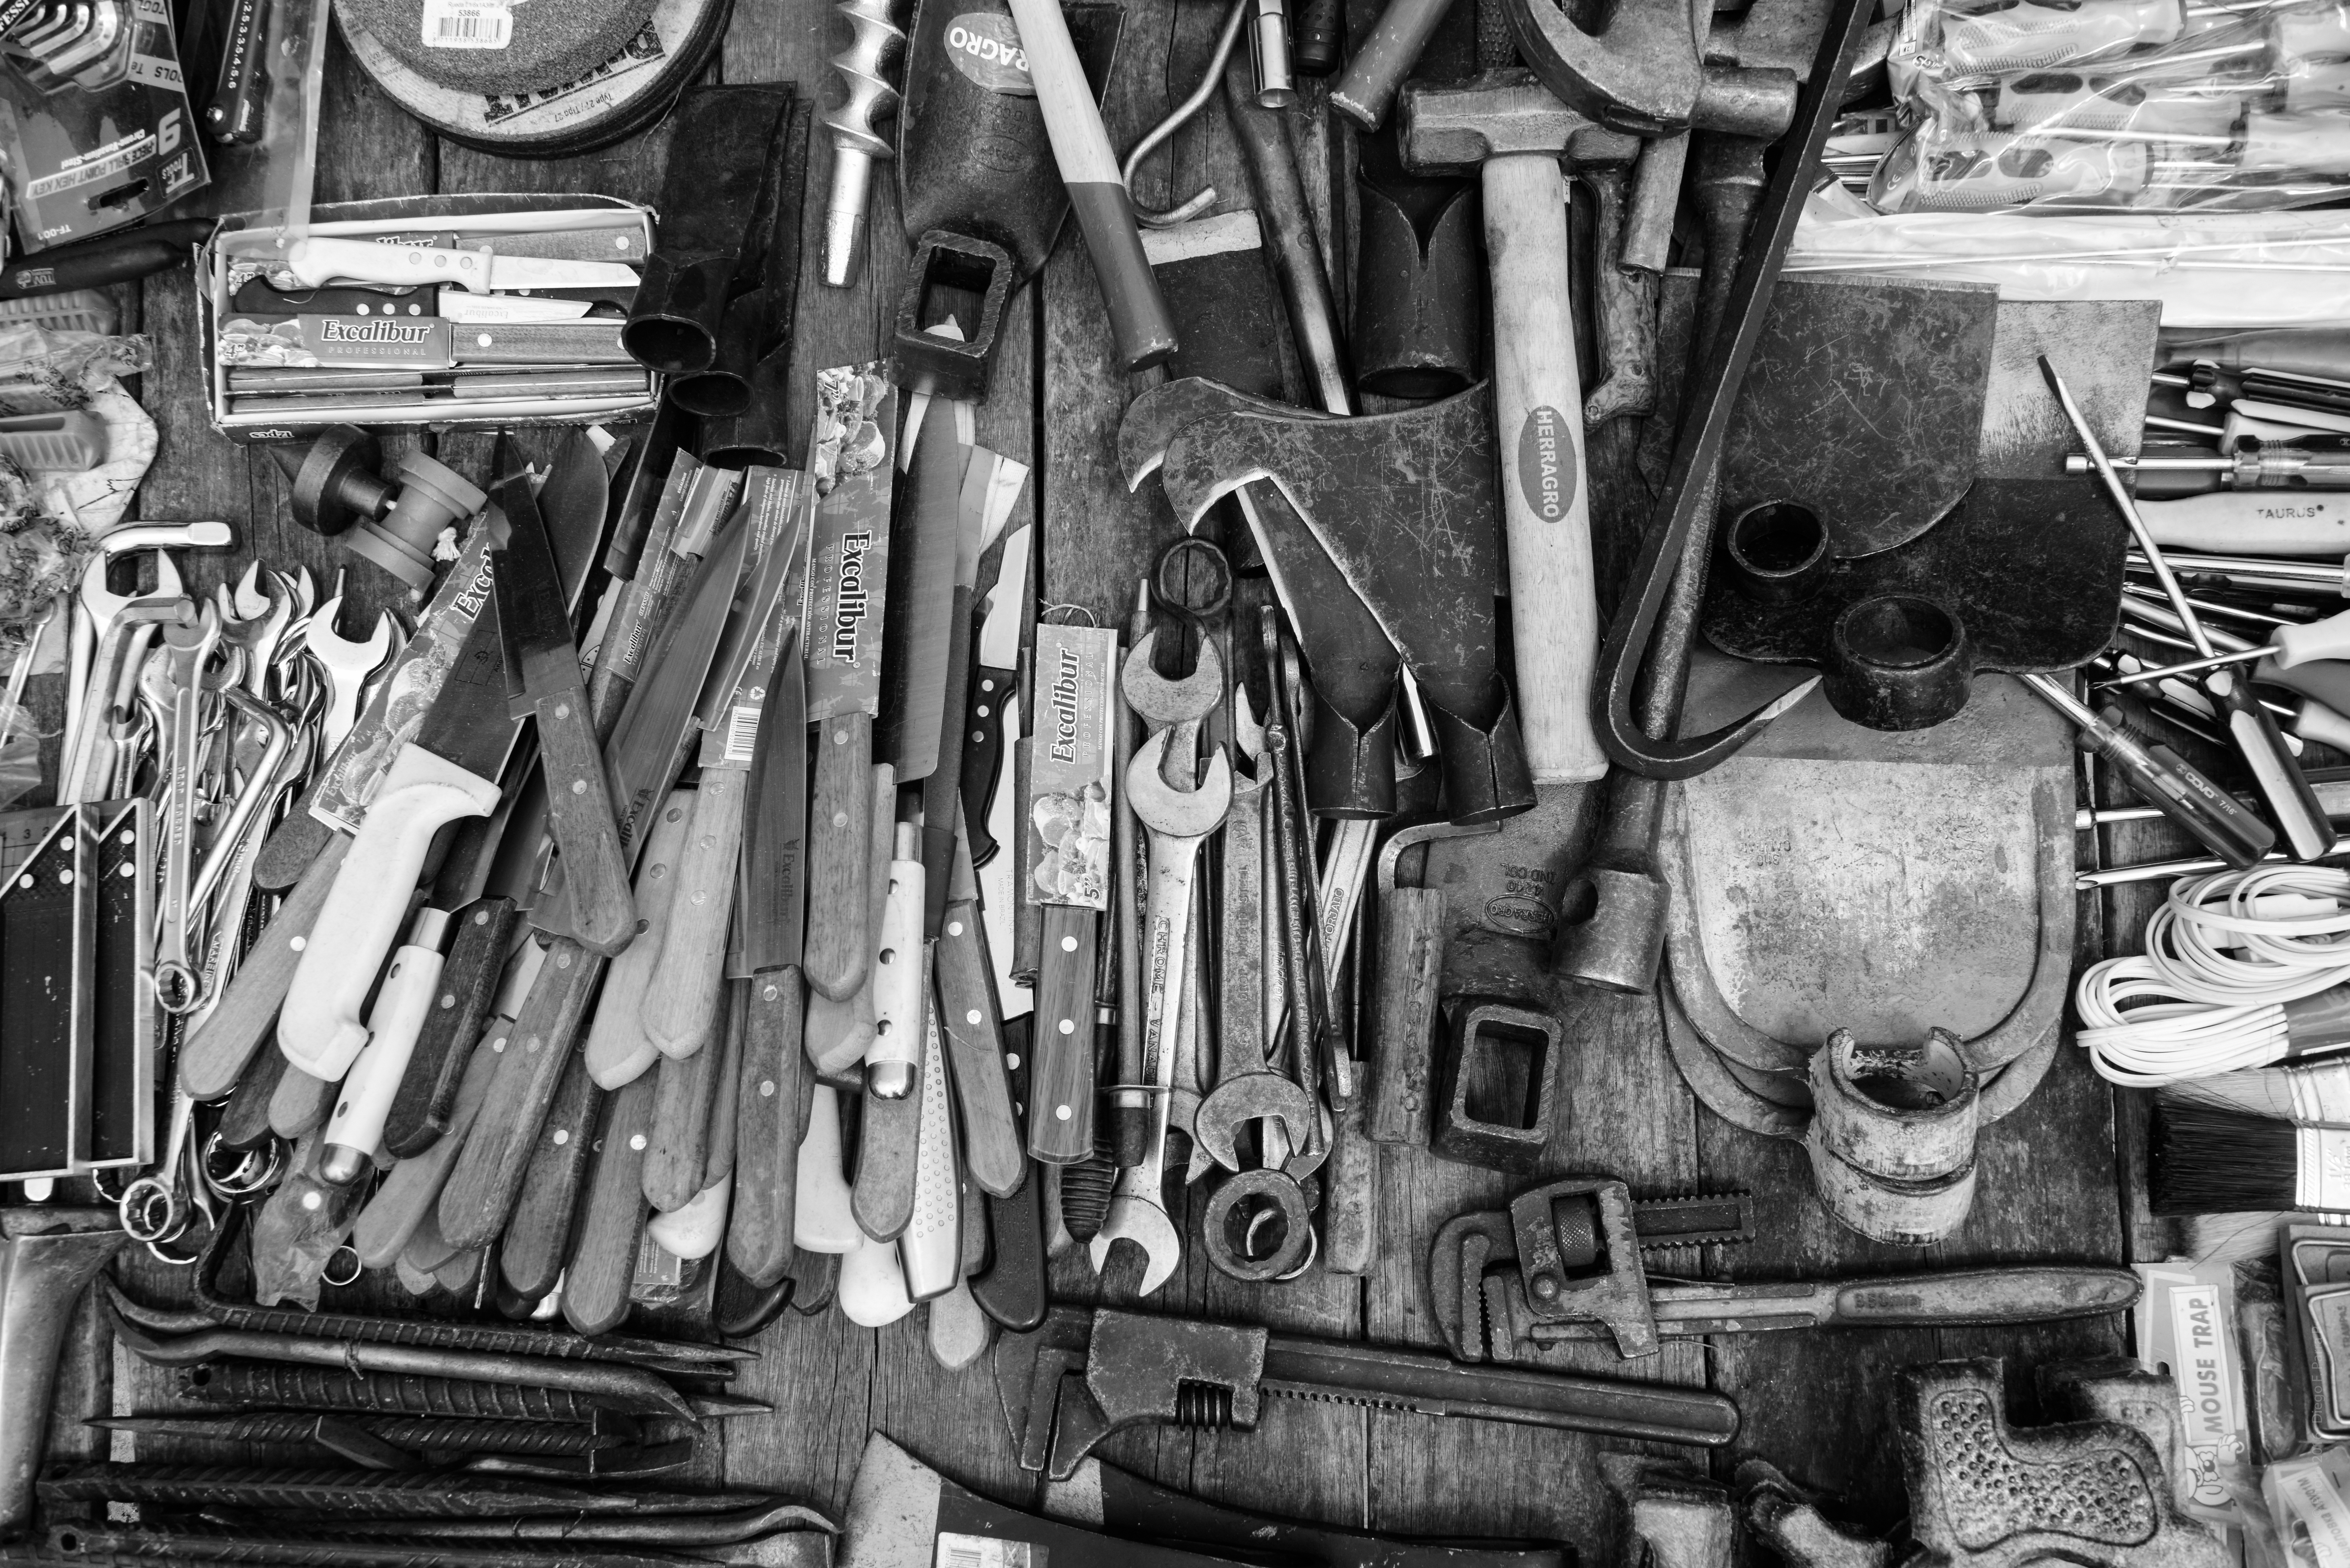
black and white, vehicle, hammer, factory, industry, black, garden, monochrome, black white, knife, drill, gardening, engine, chainsaw, scrap, drills, hulk, desktop wallpaper, hd wallpaper, monochrome photography, nature wallpaper, black wallpaper, cutting tools, motor saw